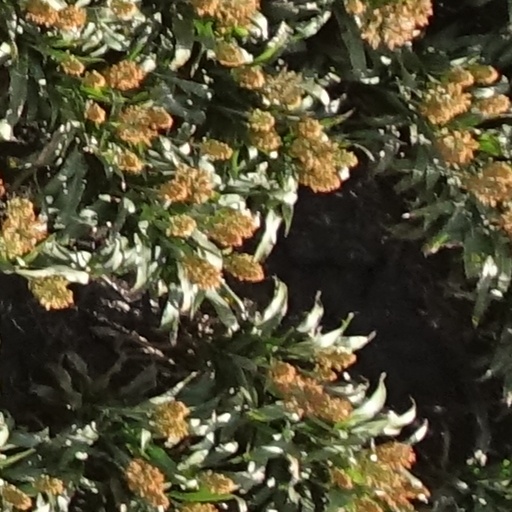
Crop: sorghum